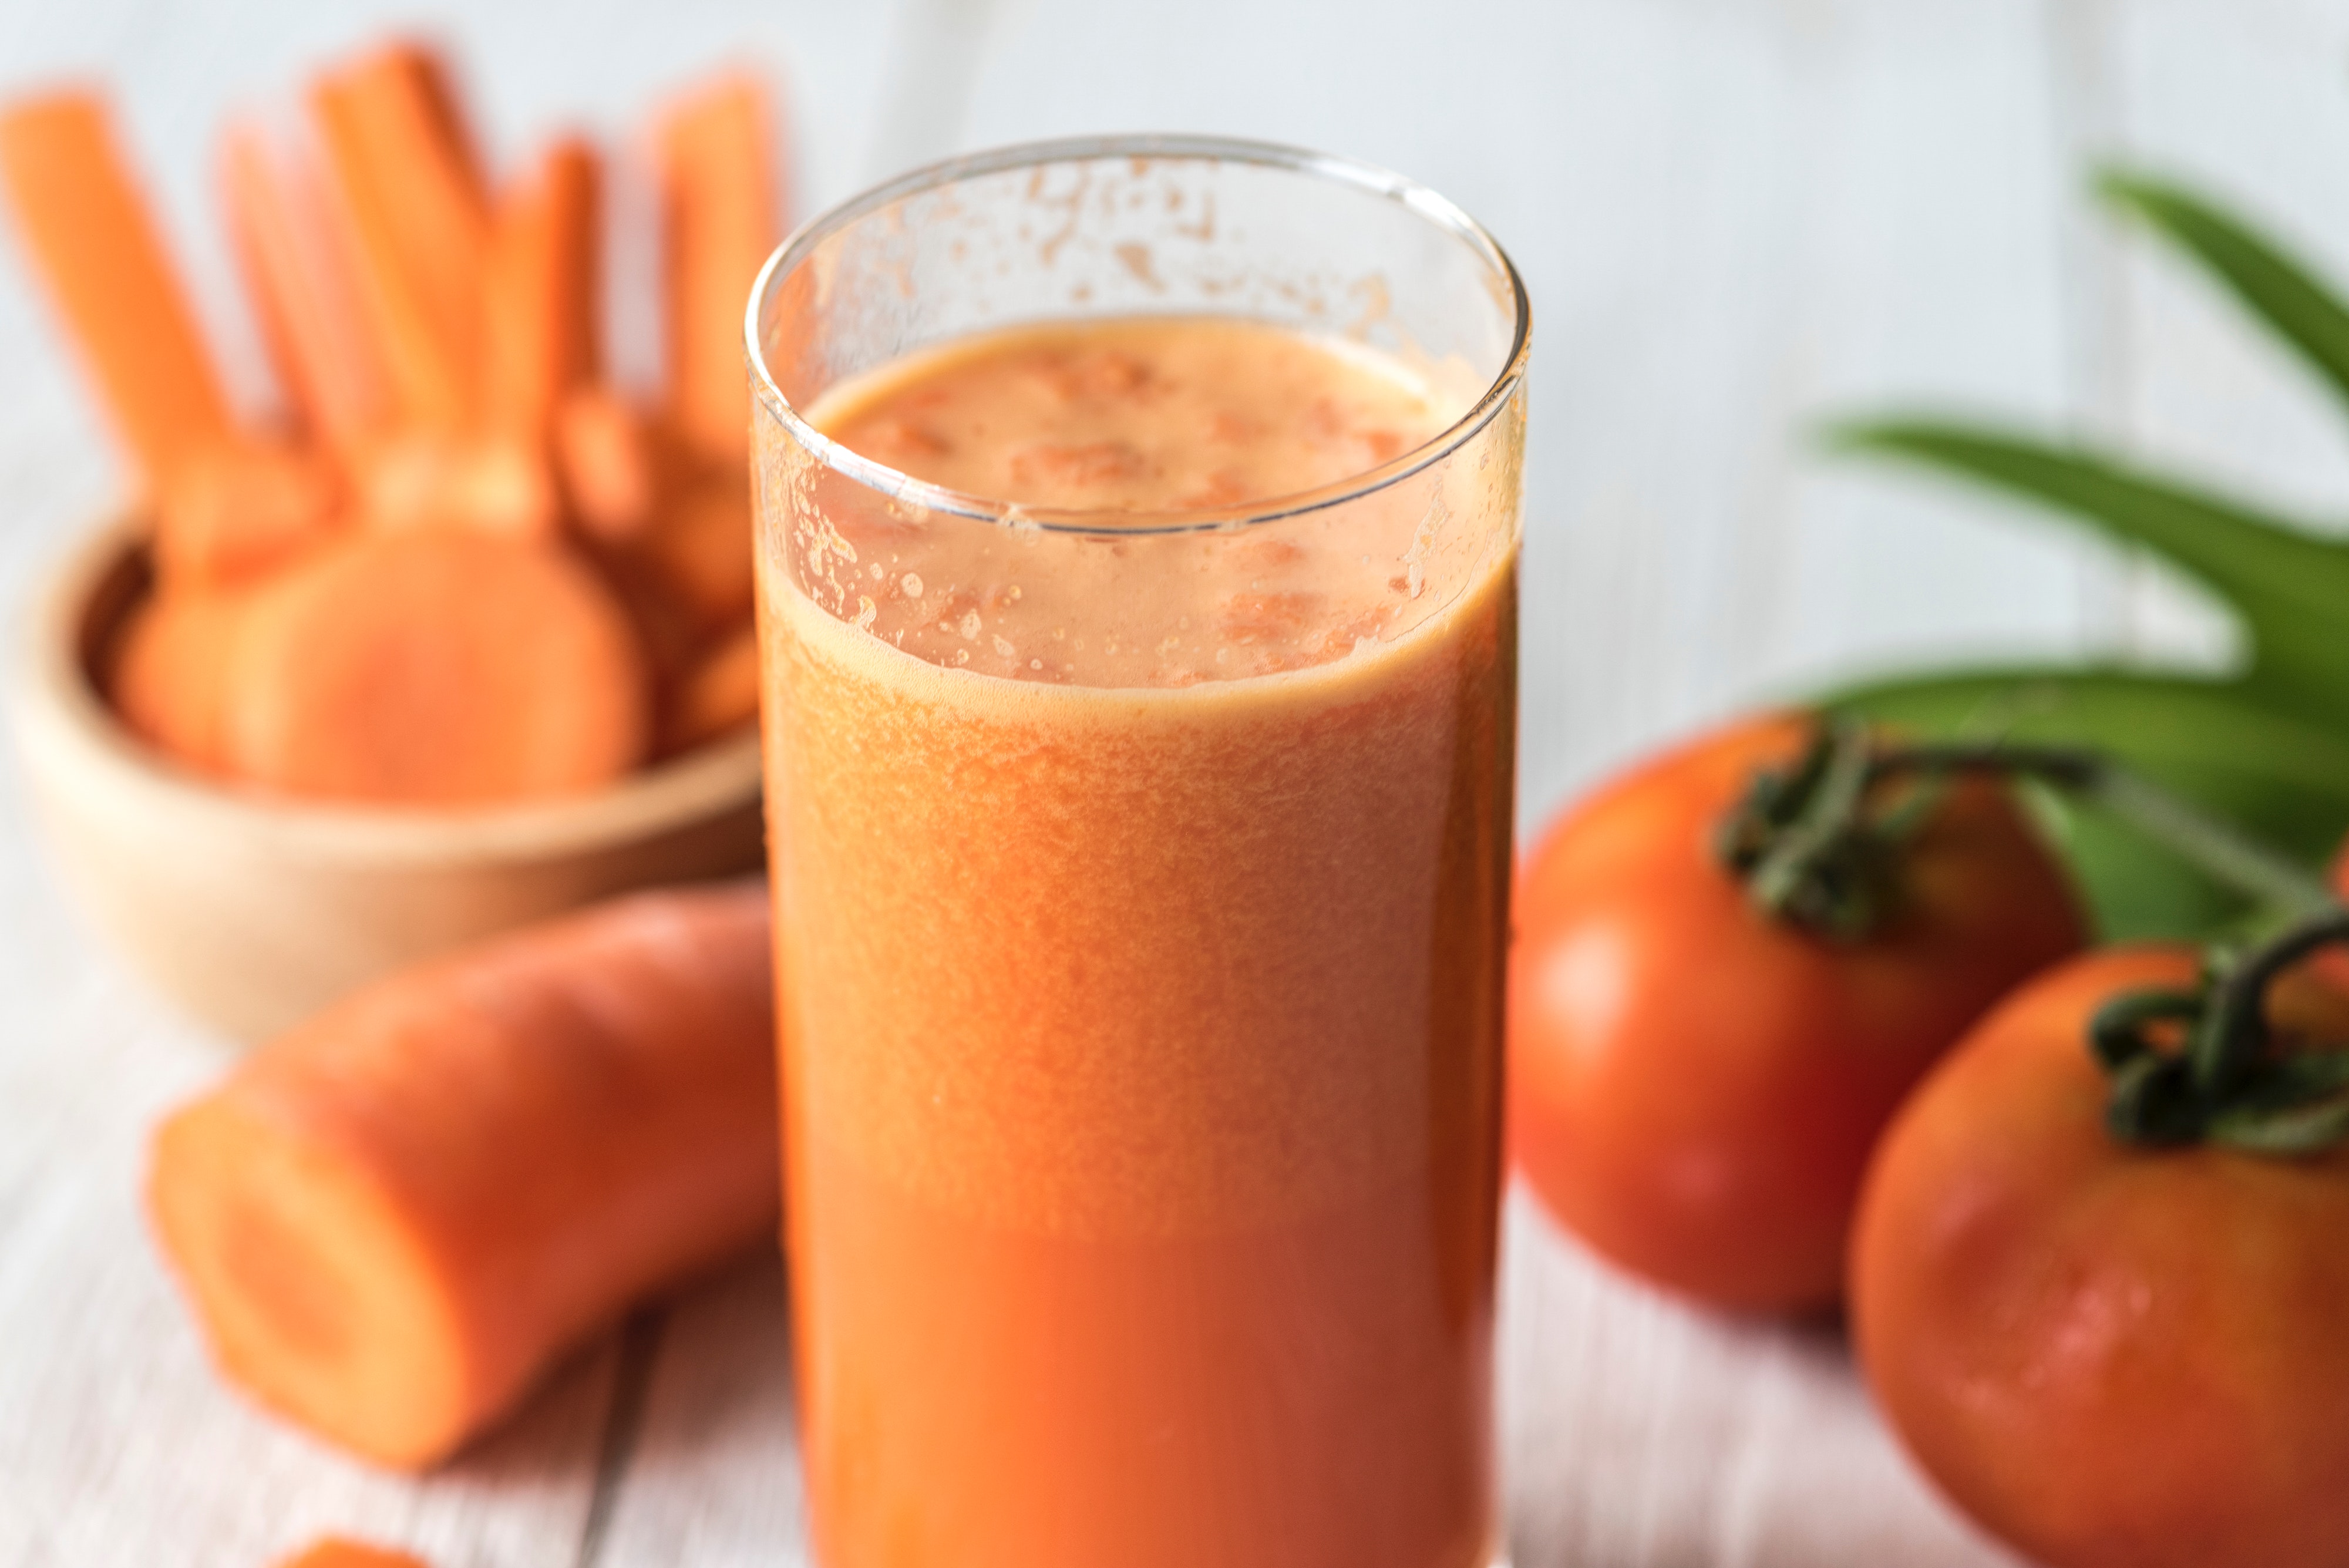
food, juice, carrot, smoothie, drink, health shake, ingredient, vegetable juice, tomato juice, batida, non alcoholic beverage, root vegetable, superfood, apple, persimmon, natural foods, recipe, produce, dish, Gazpacho, vegetable, cuisine